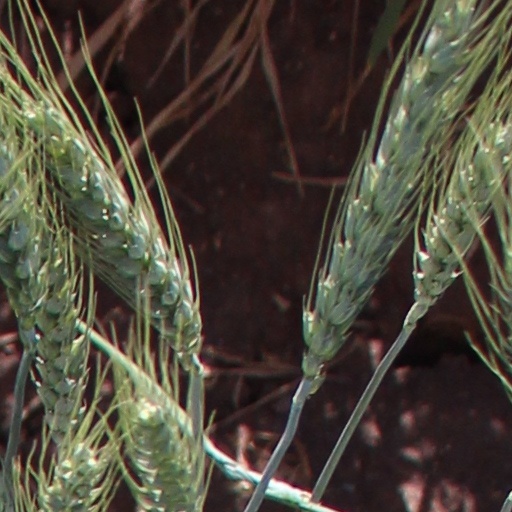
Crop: wheat